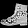
Label: Ankle boot